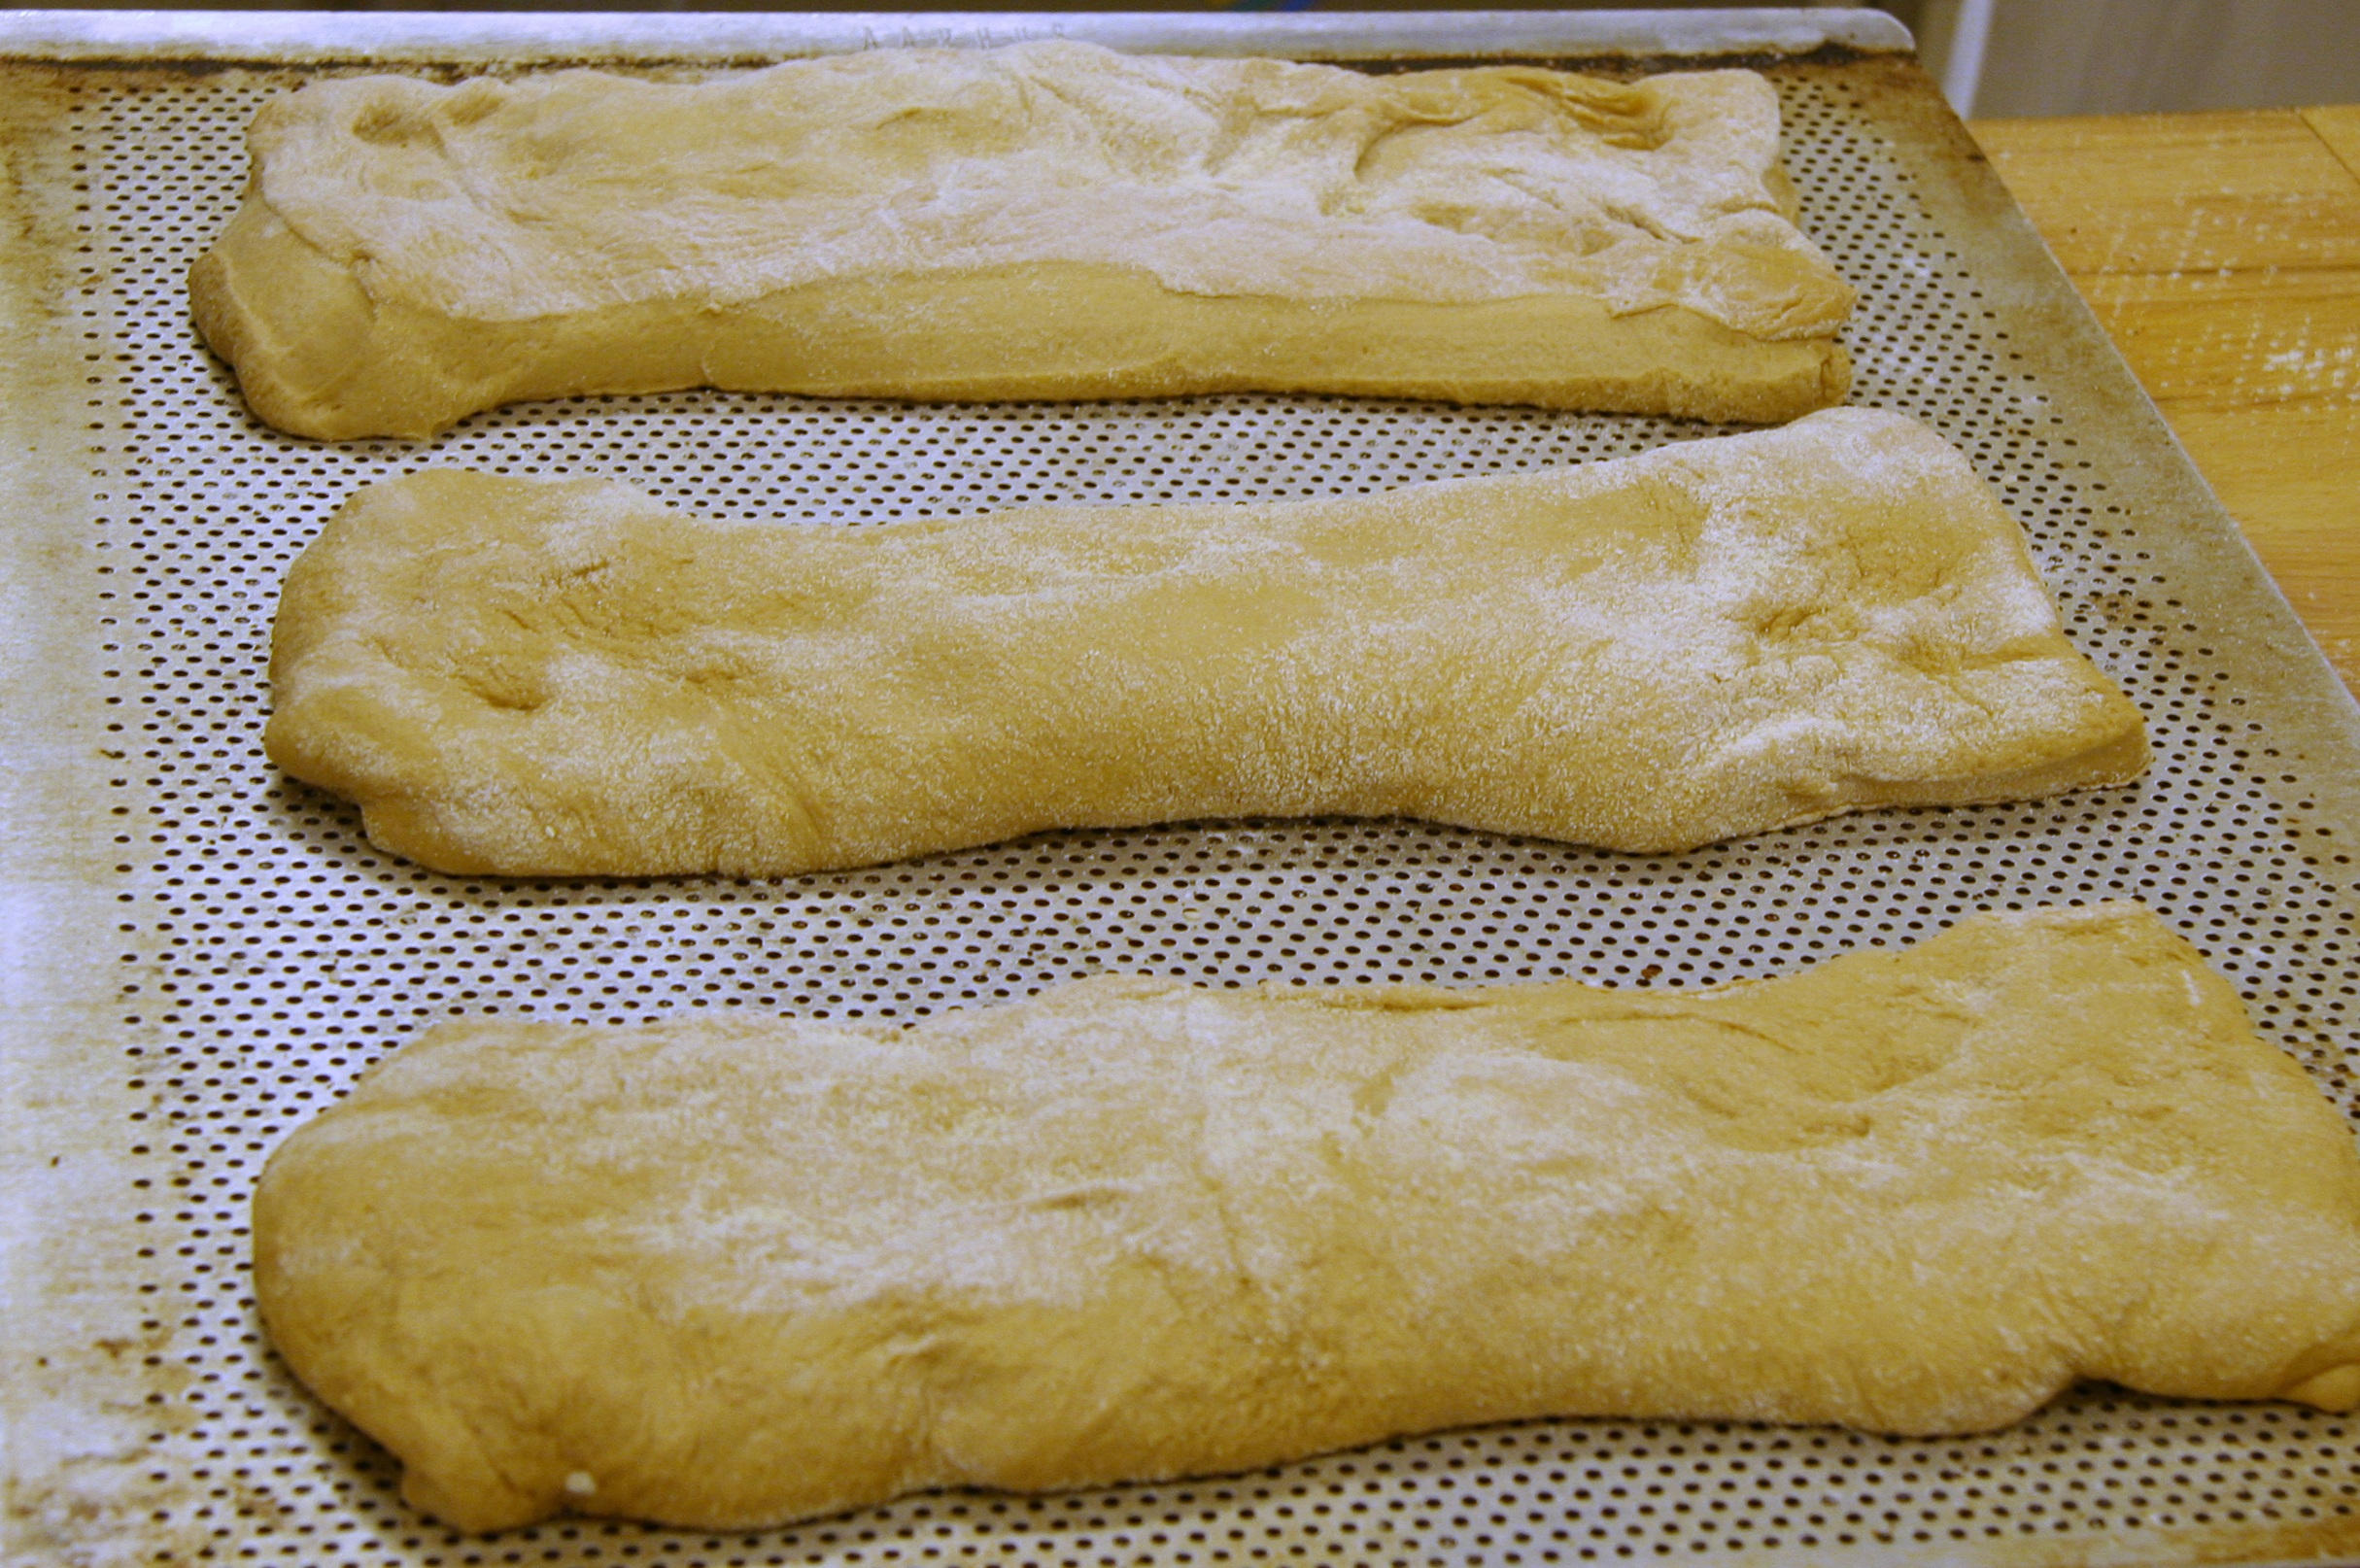
dish, food, recipe, craft, baking, dessert, cuisine, bread, dough, baked, baguette, dining, baker, beautiful, carving, ciabatta, production, oven, italian, baked goods, freshly baked, bakes bread, snack food